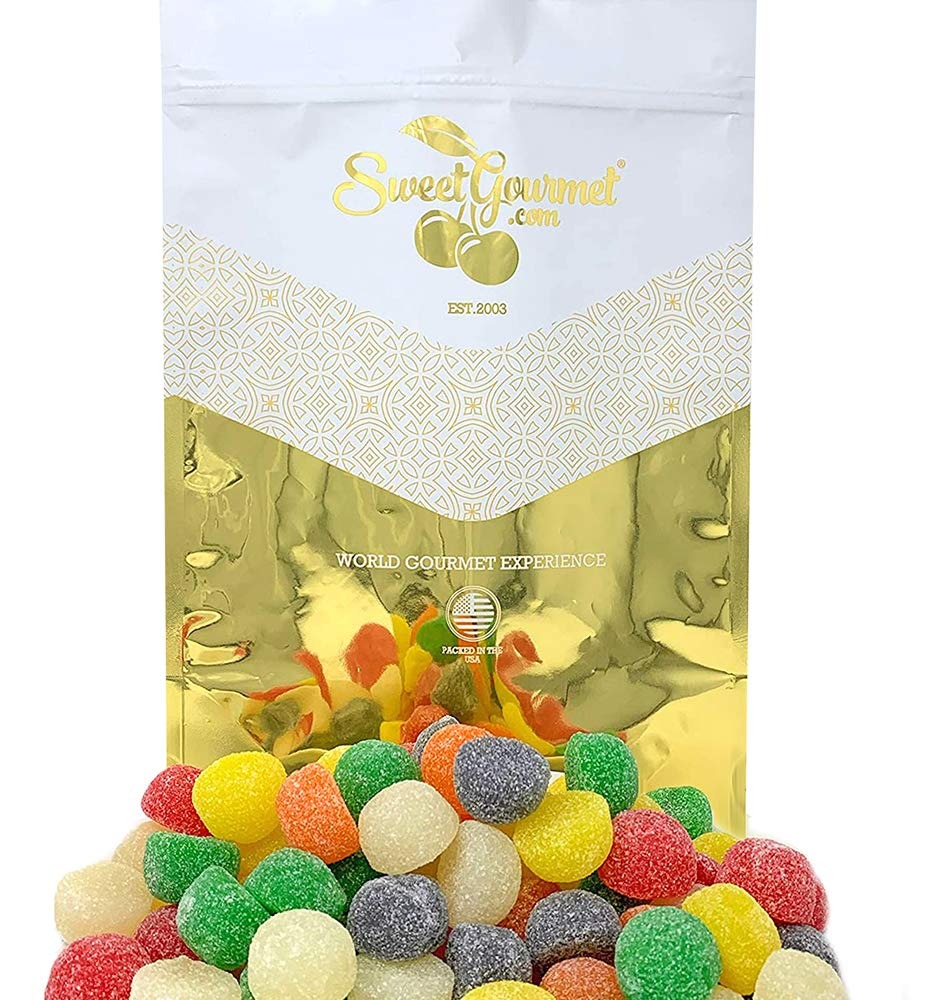
Item Name: SweetGourmet Assorted Giant Gum Drops | Large Gumdrops Jelly Candy | 4 Pounds
Bullet Point 1: These sugar sanded gumdrops are a classic favorite in classic flavors: cherry, orange, anise, lime, lemon and pineapple.
Bullet Point 2: These Giant Gumdrops give you more to love, measuring in at nearly 1-inch tall! Soft, chewy and deliciously nostalgic, the oversized spiced gumdrops boast big fruity flavor in a variety of colors and sugar sanded for a sweet finish.
Bullet Point 3: Country of Origin: United States
Bullet Point 4: Net Wt.: 4Lb (64oz)
Bullet Point 5: Approximately 34 pieces per pound
Product Description: These Giant Gumdrops give you more to love, measuring in at nearly 1-inch tall! Soft, chewy and deliciously nostalgic, the oversized spiced gumdrops boast big fruity flavor in a variety of colors and sugar sanded for a sweet finish.
Value: 1.0
Unit: Count

Price: 19.39